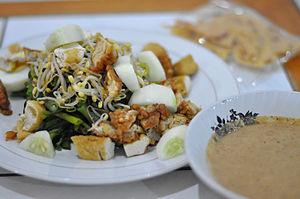
Le gado-gado est une spécialité culinaire indonésienne, consistant en une salade de légumes croquants nappés d'une sauce aux arachides.